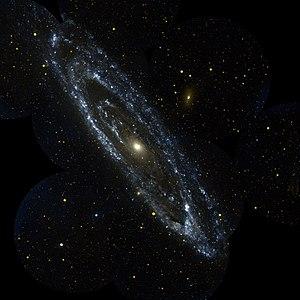
Les objets de Messier sont une liste d'objets astronomiques catalogués par l'astronome français Charles Messier dans son Catalogue des Nébuleuses et des Amas d'Étoiles, publiée en 1771, puis étendue dans sa dernière édition en 1966.
La galaxie d'Andromède, également identifiée sous les numéros M31 dans le Catalogue de Messier et NGC 224, est une galaxie spirale située à environ 2,55 millions d'années-lumière du Soleil, dans la constellation d'Andromède.
Rodrigo Ibata, né en 1967, est un astrophysicien franco-britannique.